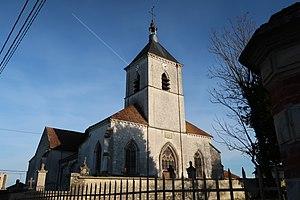
Jasseines, église
Jasseines est une commune française, située dans le département de l'Aube en région Grand Est.